Saburō Kitajima

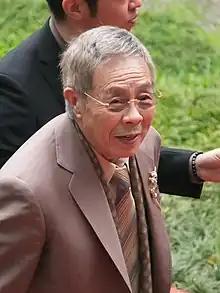
Kitajima in 2017

He was born Minoru Ōno (大野 穣), in Shiriuchi, Hokkaidō, to a fisherman. He was very poor due to the effects of World War II, and was forced to work while he studied.